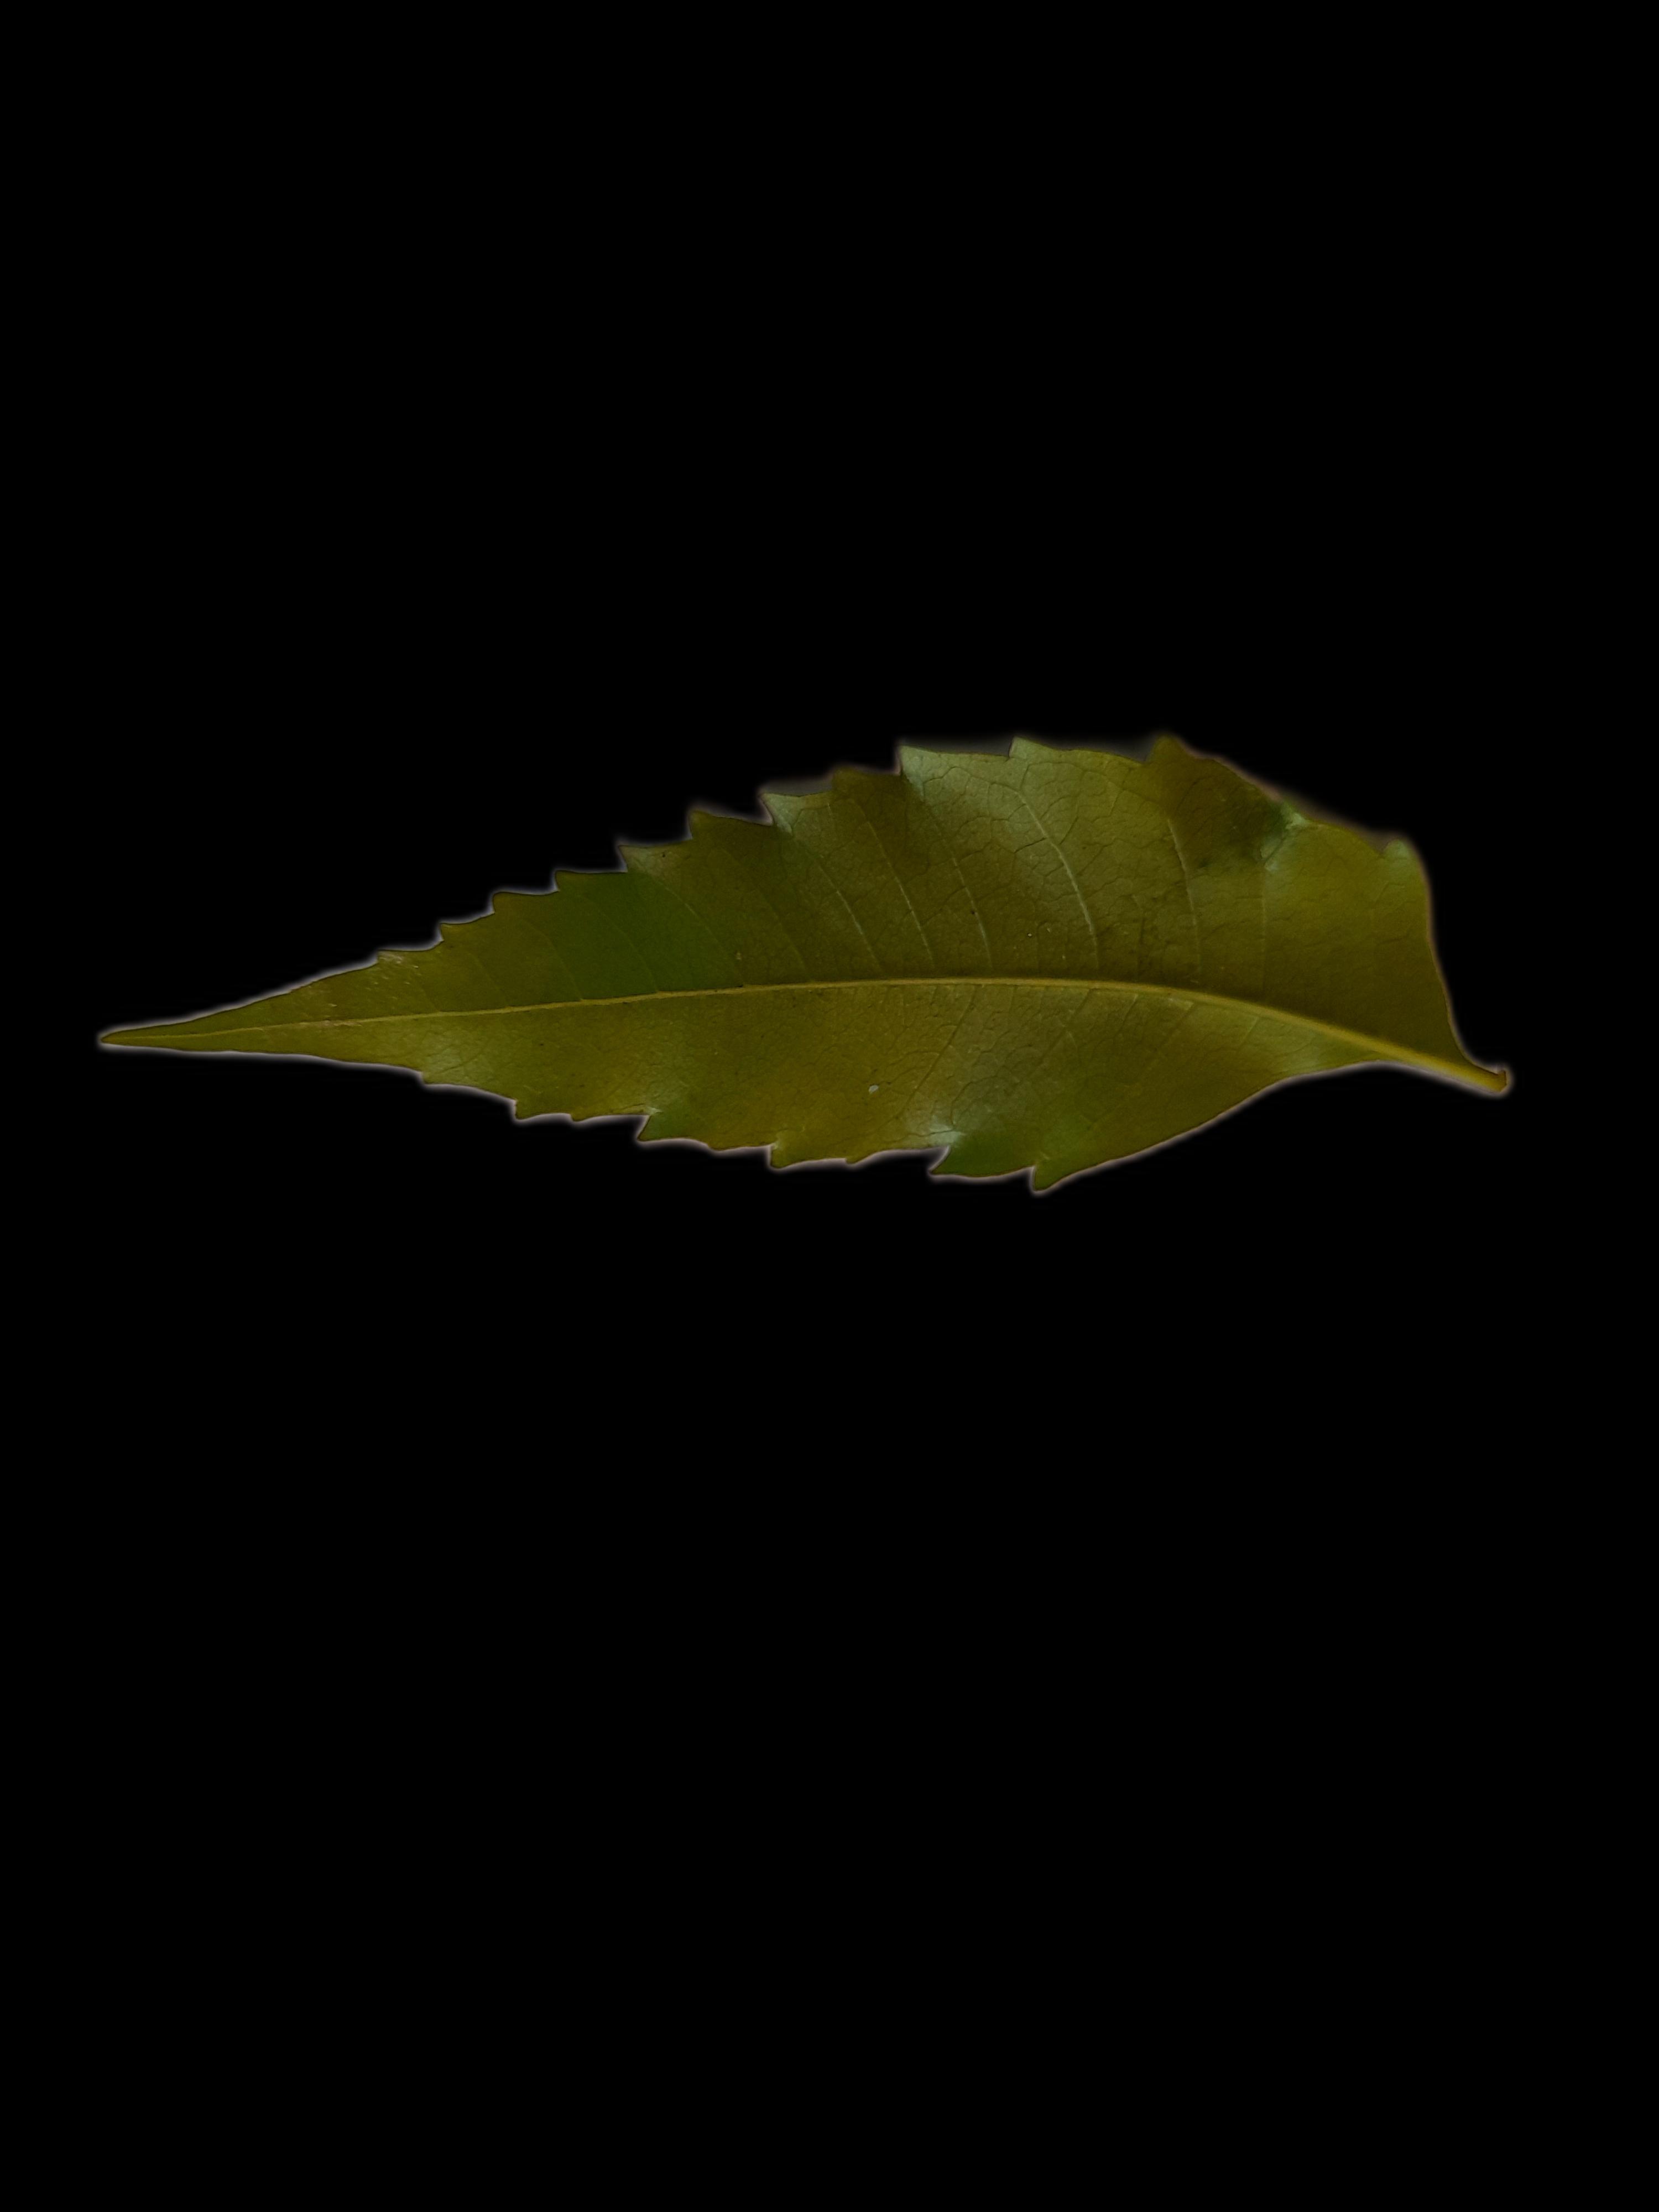
Plant: Neem